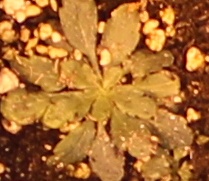
Label: Horseweed